Windless Bight

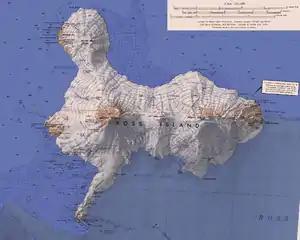
Ross Island. Windless Bight in south center of map

Named features of the bight include, from west to east, Sultans Head Rock, Aurora Glacier, Vee Cliffs, Terror Glacier, Fog Bay and Terror Point.